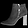
Label: Ankle boot